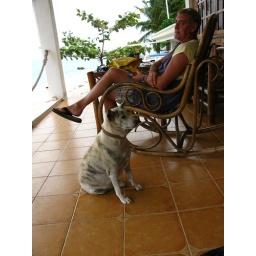
Never get caught sitting in Sir Ron's chair !